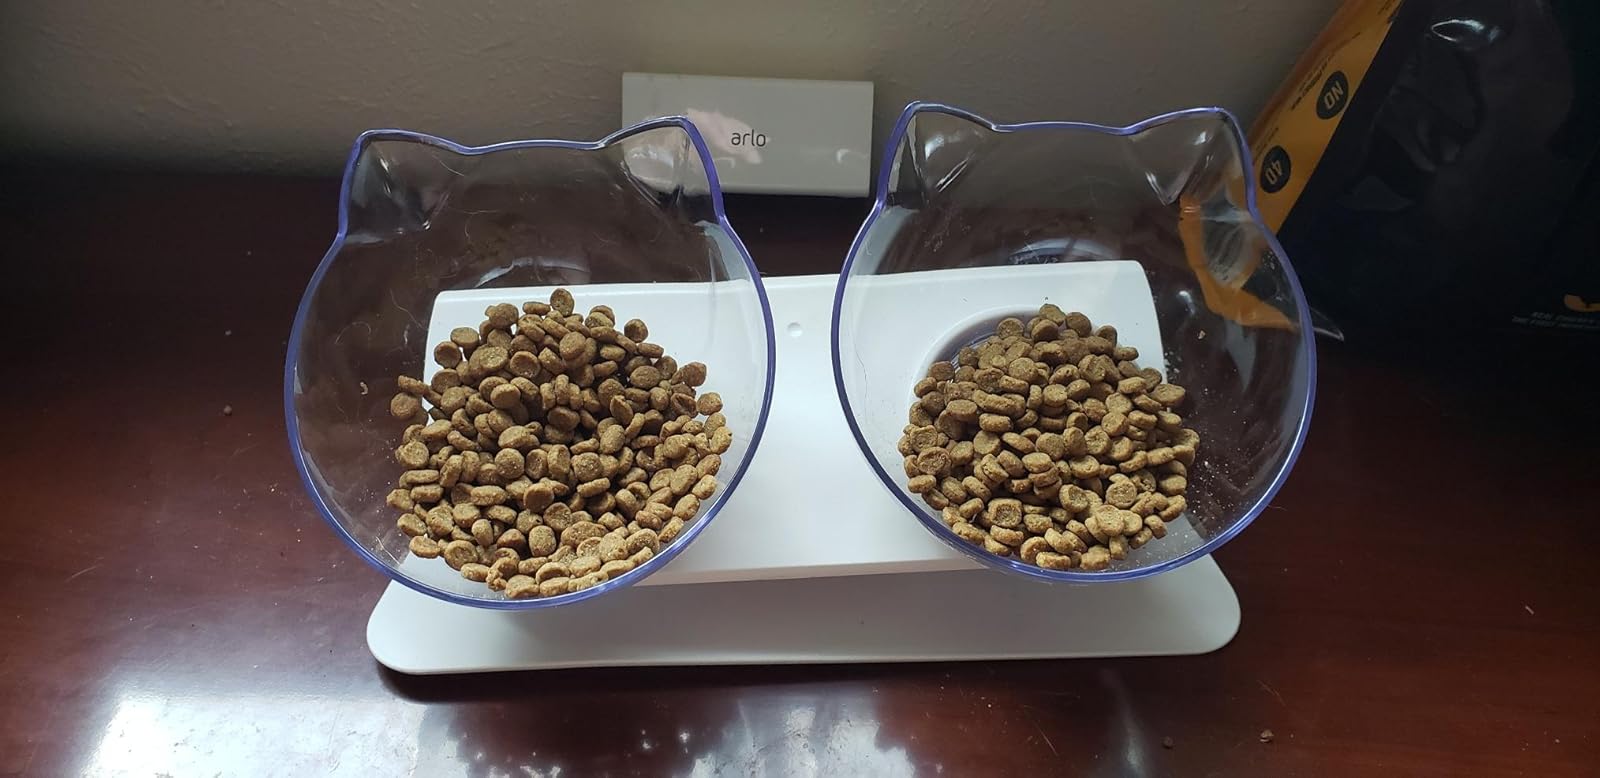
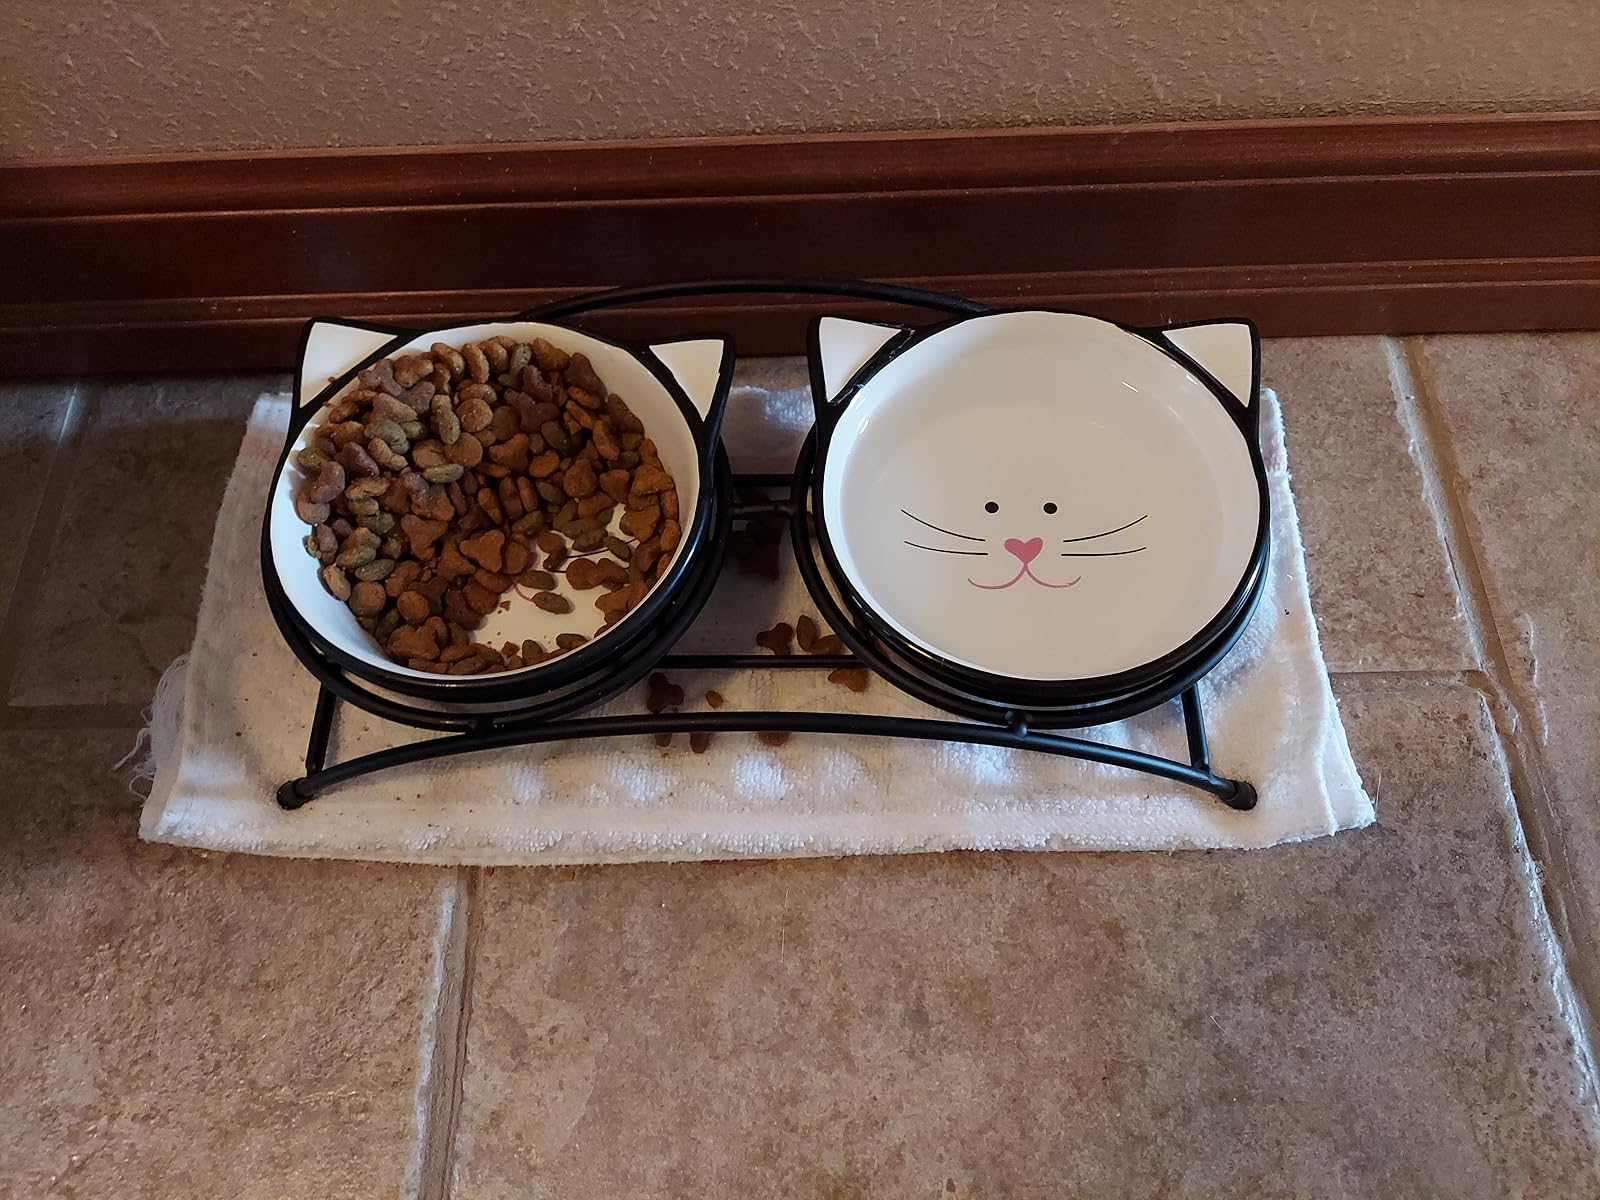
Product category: items_bowl
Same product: no